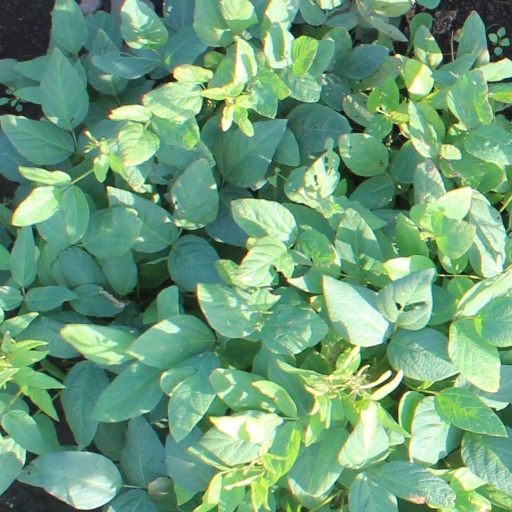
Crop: soybean